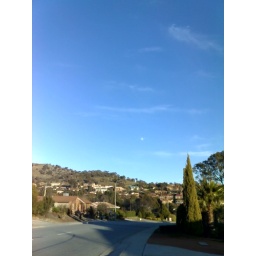
Another beautiful winter's morning in the Valley. The big white spot in the sky is the moon.